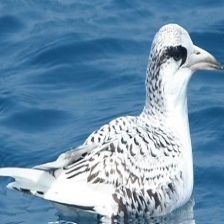
Species: WHITE TAILED TROPIC
Scientific name: PHAETHON LEPTURUS